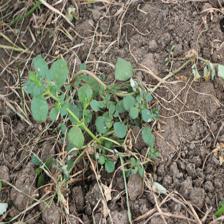
Label: BroadLeafWeed